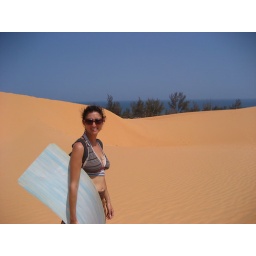
You &amp;quot;rent&amp;quot; the plastic from local kids (who fight over your business), then slide down the giant sand dunes.